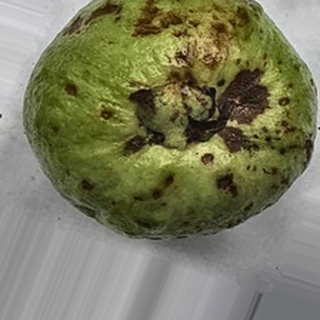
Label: guava_anthracnose